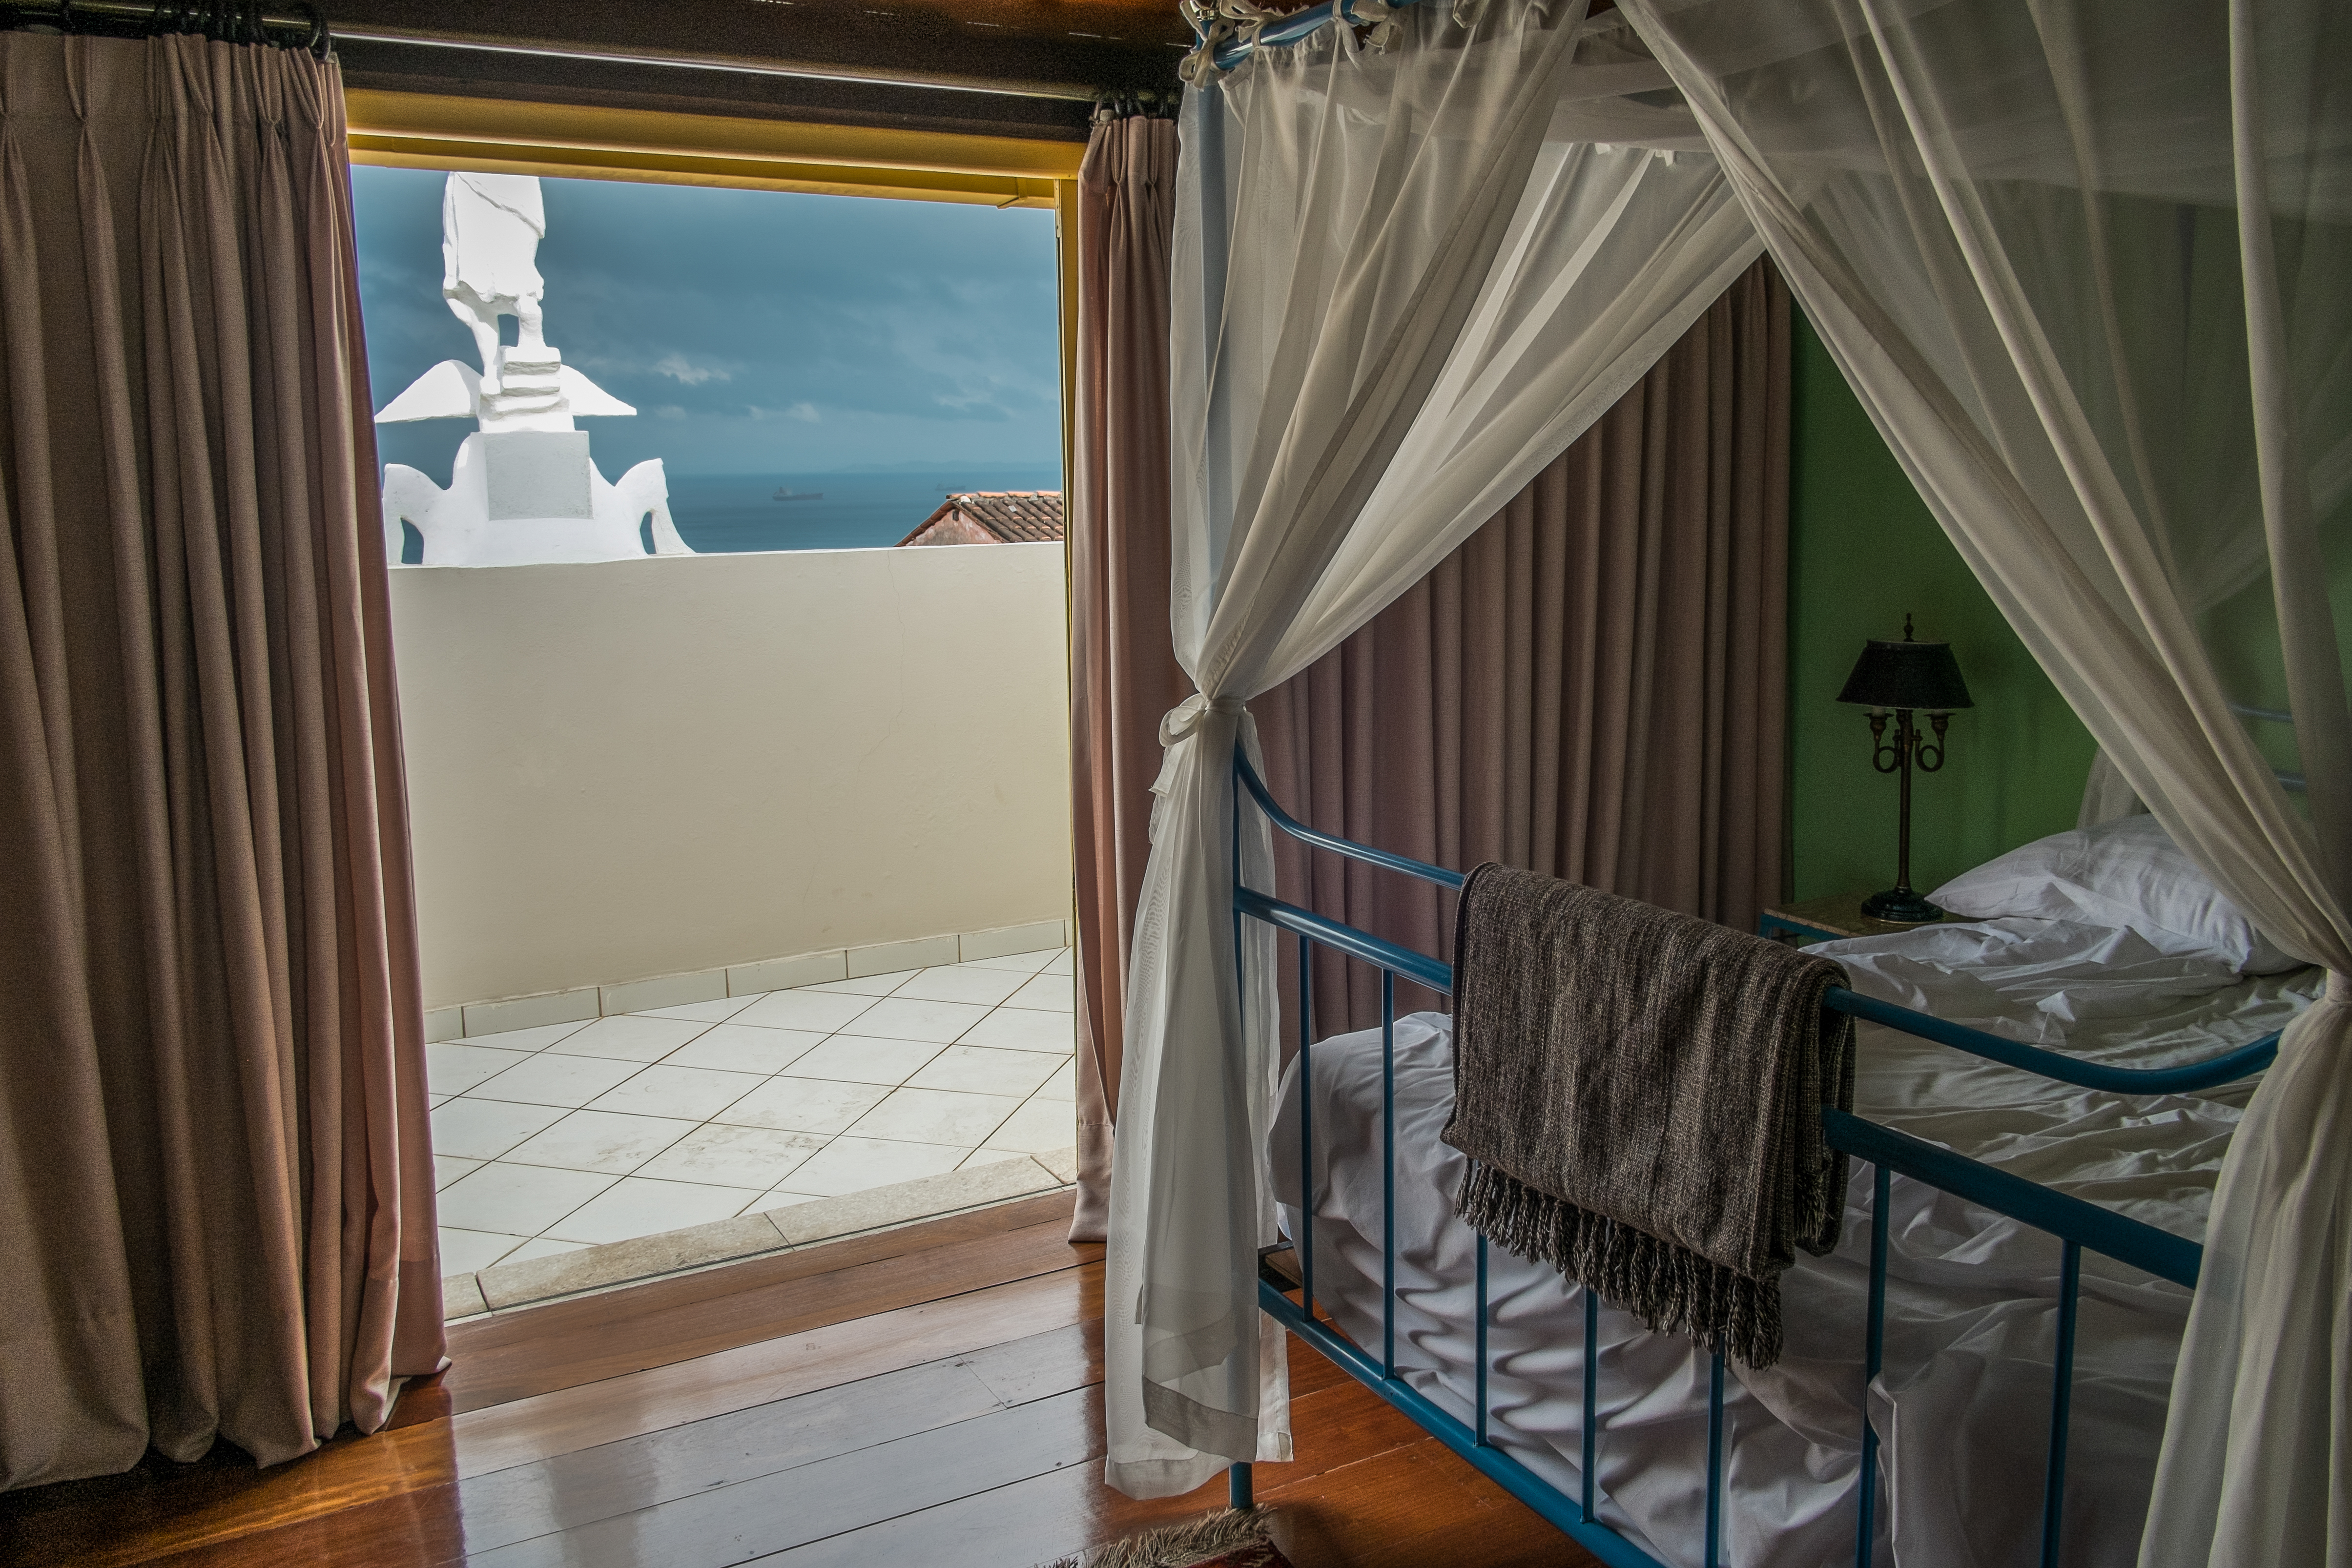
house, home, cottage, property, room, bedroom, apartment, interior design, estate, suite, real estate, window covering